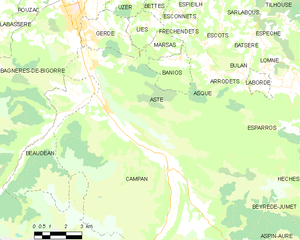
Asté est une commune française située dans le département des Hautes-Pyrénées, en région Occitanie.